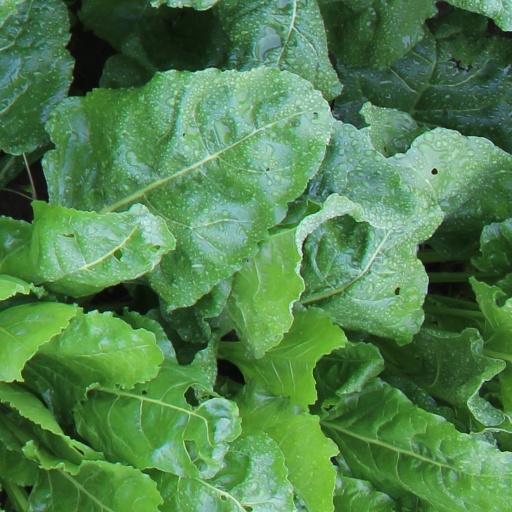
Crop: sugar beet